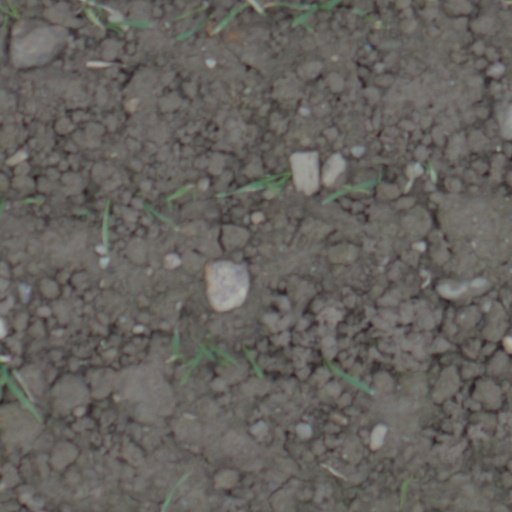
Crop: wheat